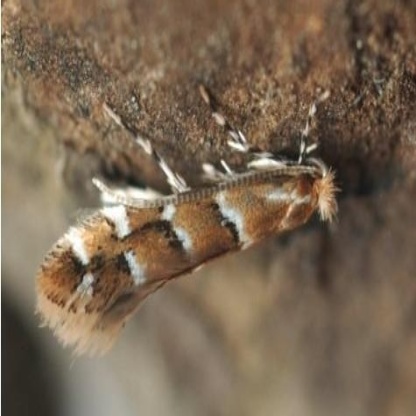
Nhãn: Sâu đục thân (Sọc nâu )( Chilo suppressalis )